Mercedes-Benz EQC

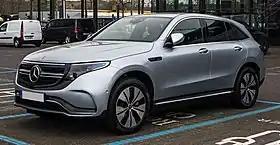

The Mercedes-Benz EQC (N293) is a battery electric compact luxury crossover SUV produced by Mercedes-Benz from 2019 to 2023—though its discontinuation only came to light in 2024. It is the first member of the battery electric Mercedes EQ family.